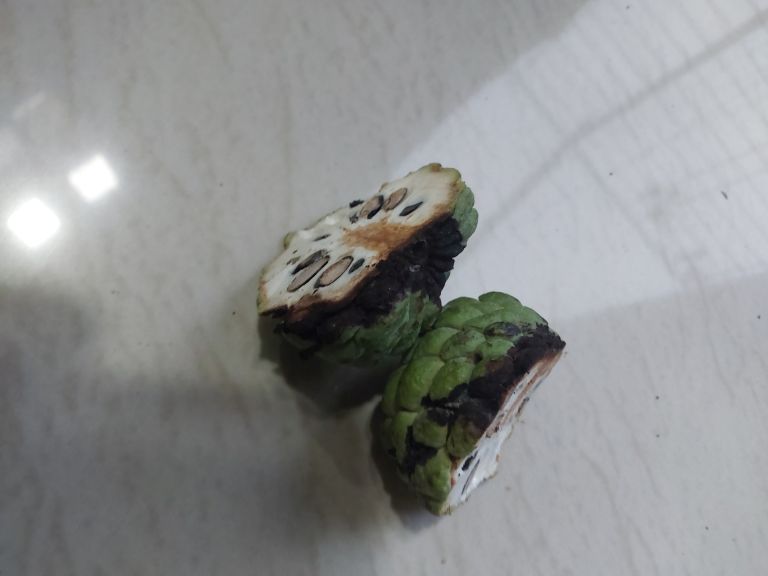
Disease label: Diplodia Rot